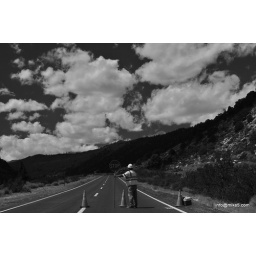
black white BW picture with highway worker holding a stop sign. Clouds and mountains in the picture.